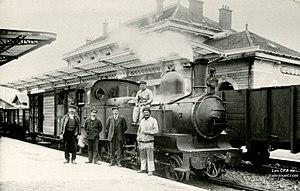
Cusset, Société des Chemins de fer du Centre, type 130T, Decauville, série 50 à 54
La Société des Chemins de fer du Centre, exploite, de 1911 à 1928, un réseau de chemins de fer secondaire à voie métrique dans le département de l'Allier et de la Loire.